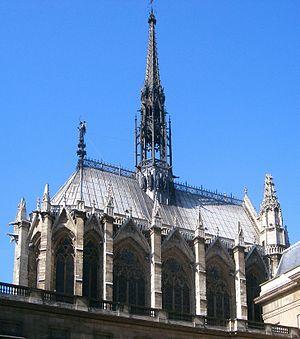
La Sainte-Chapelle, dite aussi Sainte-Chapelle du Palais, est une chapelle palatine édifiée sur l’île de la Cité, à Paris, à la demande de saint Louis afin d’abriter la Sainte Couronne d’épines, un morceau de la Vraie Croix, ainsi que diverses autres reliques de la Passion qu’il avait acquises à partir de 1239. Elle est la première construite des Saintes chapelles, conçue comme une vaste châsse presque entièrement vitrée, et se distingue par l'élégance et la hardiesse de son architecture, qui se manifeste dans une élévation importante et la suppression quasi totale des murs au niveau des fenêtres de la chapelle haute. Bien qu'édifiée dans un bref délai ne dépassant pas sept ans, l'on n'a pas relevé de défauts de construction, et la décoration n'a pas été négligée. Elle fait notamment appel à la sculpture, la peinture et l'art du vitrail : ce sont ses immenses vitraux historiés d'origine qui font aujourd'hui la richesse de la Sainte-Chapelle, car elle a été privée de ses reliques à la Révolution française, et perdu ainsi sa principale raison d'être.
Les saintes chapelles royales et princières comprennent, outre celle de Paris, dix chapelles construites en France sur son modèle entre le XIIIᵉ et le milieu du XVIᵉ siècle. Elles ont été fondées soit par un roi, soit par des princes de sang royal qui souhaitaient s'inscrire dans la lignée de saint Louis et rehausser le prestige de leur résidence.
Présentation chronologique, par date, d'évènements historiques de la ville de Paris la capitale de la France.